Franklin White

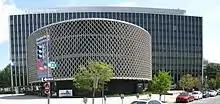
Pan American Health Organization headquarters building, Washington DC

Subsequently, based in Washington DC for the Pan American Health Organization (PAHO/WHO), promoting an evidence-based approach, in 1995 he guided development of a regional non-communicable disease (NCD) program focused on Latin America and the Caribbean. Initiatives included the Declaration of the Americas on Diabetes (DOTA), a public-private partnership modeled after the St. Vincent Declaration, the CARMEN model of integrated NCD prevention and control, and recognition of cervical cancer, accidents and violence as priorities. He negotiated terms of reference for two new WHO Collaborating Centers: The University of Texas M. D. Anderson Cancer Center, to become Collaborating Center for Supportive Cancer Care (1996–2008); and Centro de Endocrinología Experimental y Aplicada (CENEXA), National University of La Plata, as Collaborating Centre for Diabetes Research, Education and Care (1997–2015). He served on the Board of Appeal, and the Implementation Group: performance planning and evaluation system.